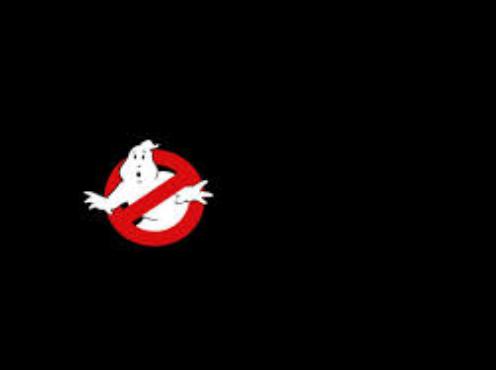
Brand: Ghostbusters
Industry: Leisure